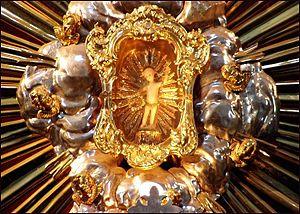
L'Enfant Jésus, également appelé l'Enfant Dieu, l'Enfant Roi ou le Divin Enfant, est la figure de l'état d'enfance du Christ depuis sa naissance jusqu'à l'âge de douze ans. Il s'agit également de la dévotion particulière du catholicisme à cette figure.
Christkindl est une commune cadastrale de Steyr en Haute-Autriche. Elle tient son nom de l'église de pèlerinage de l'Enfant-Jésus.